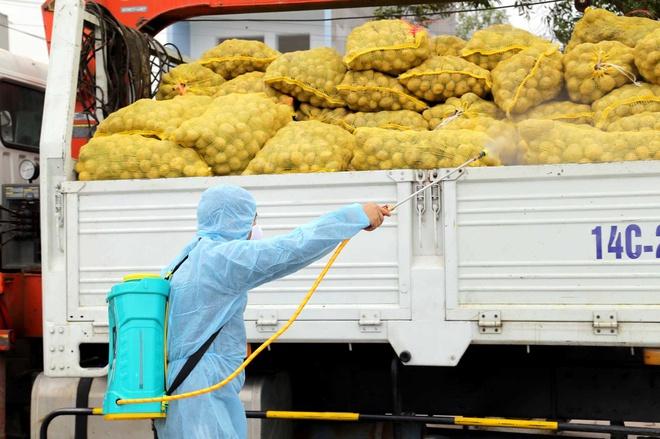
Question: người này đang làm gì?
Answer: người này đang xịt thuốc khử trùng cho hàng hóa